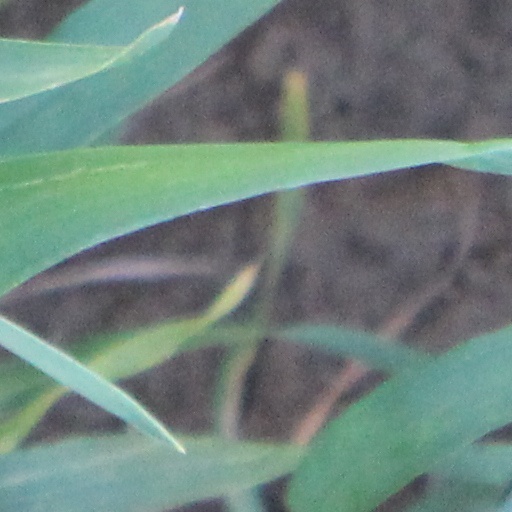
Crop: wheat